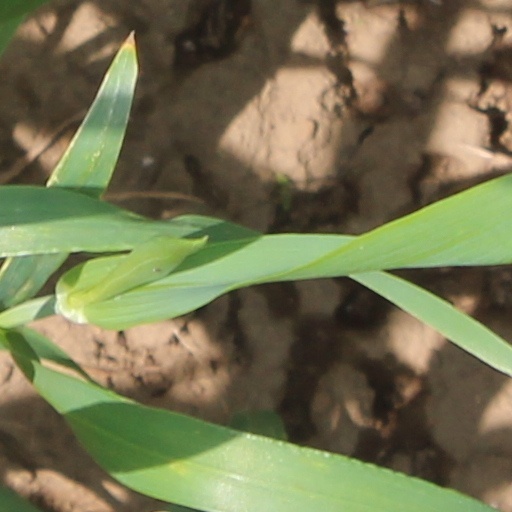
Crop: wheat